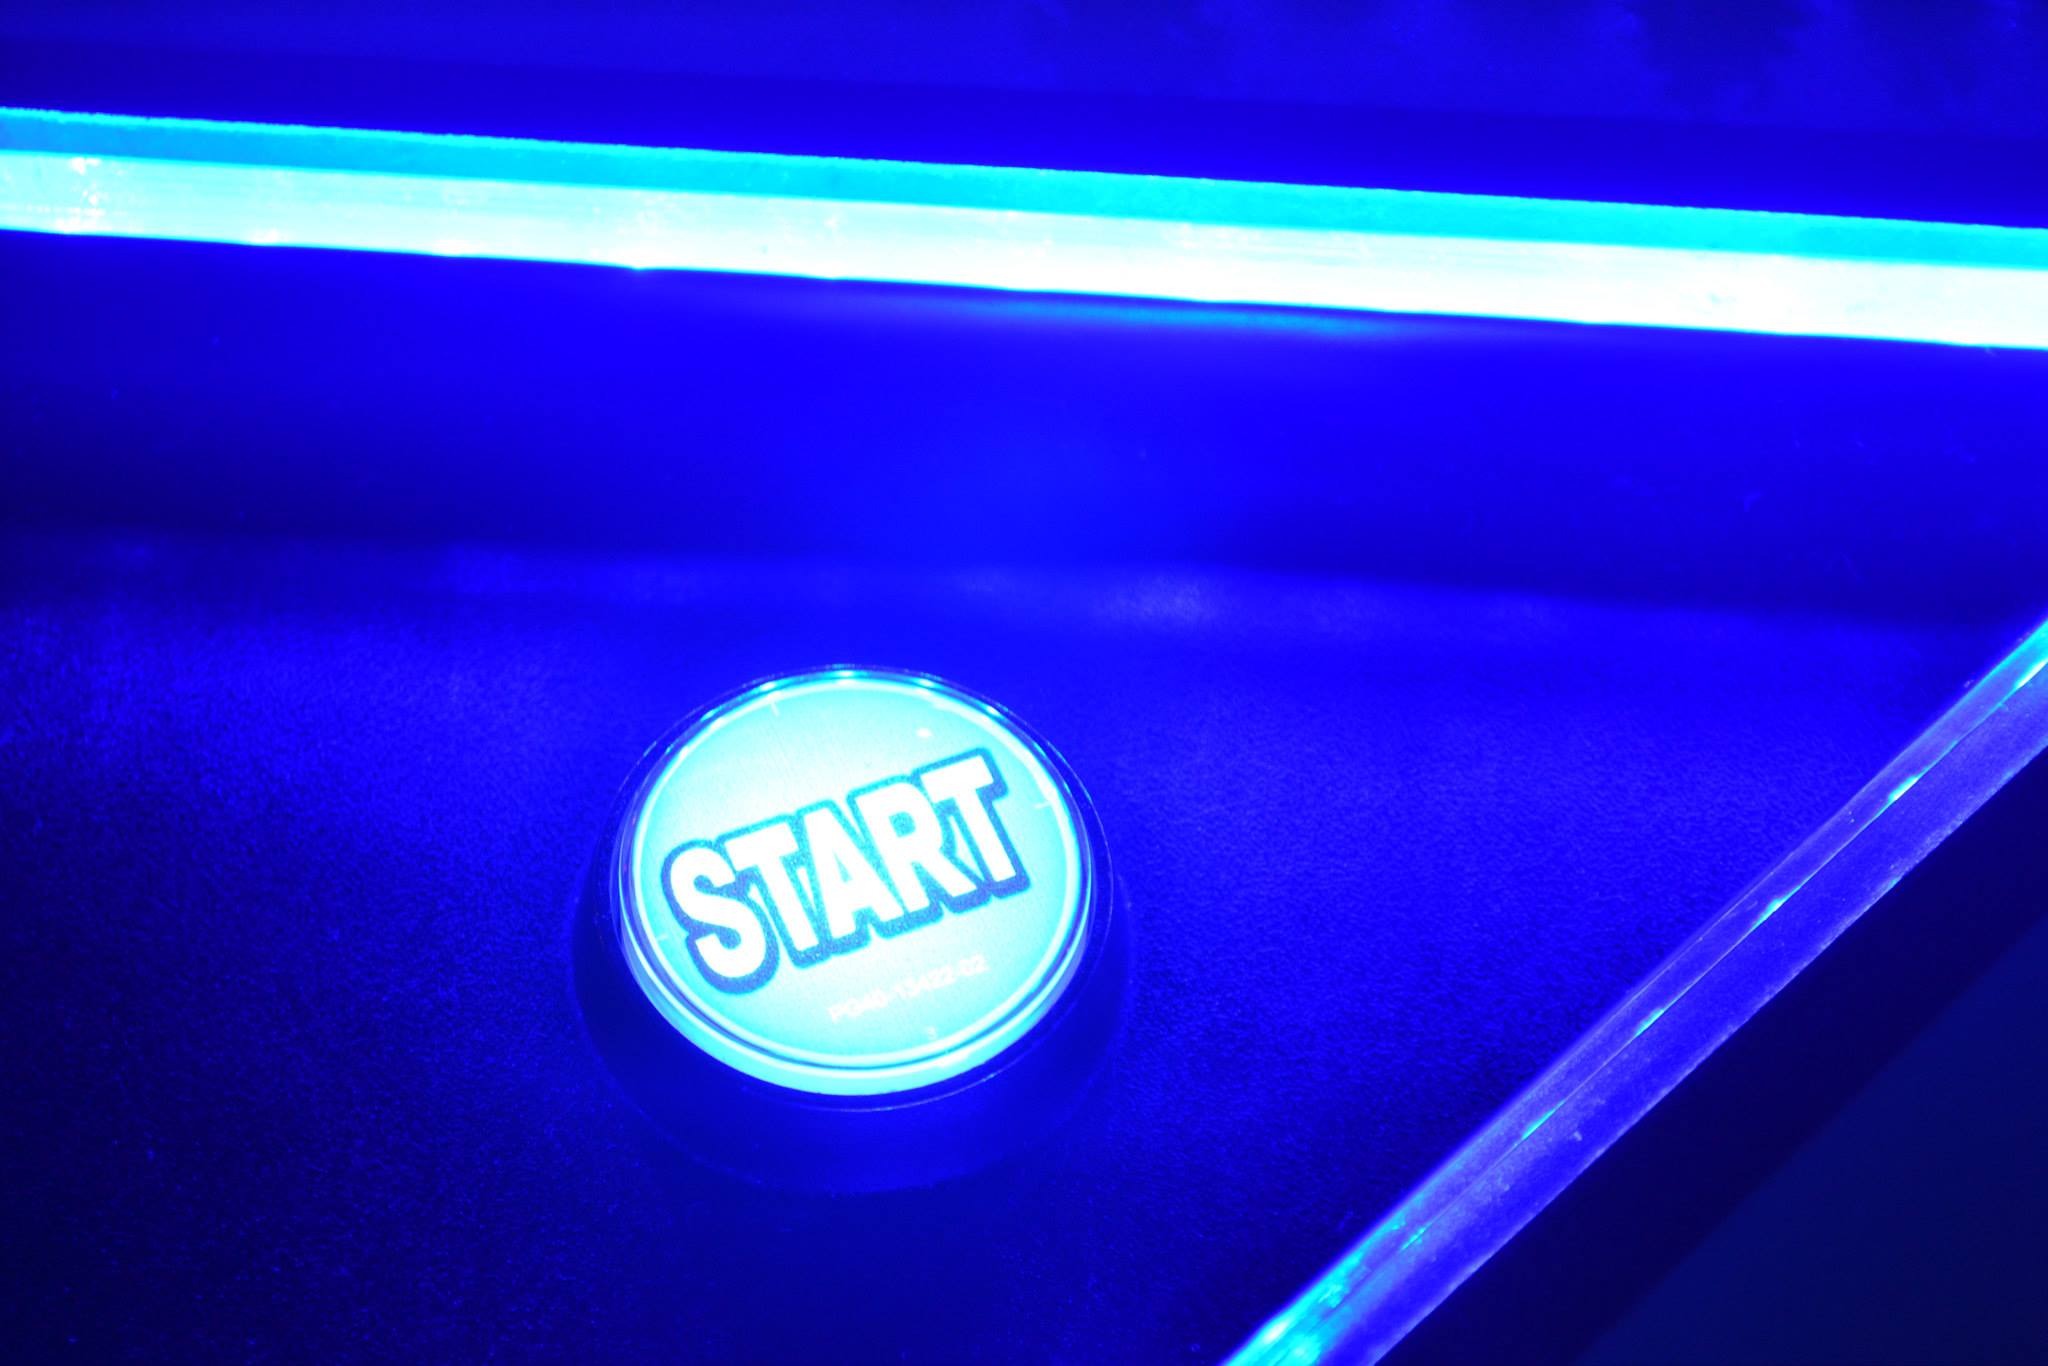
light, game, play, blue, signage, lighting, laser, circle, neon, lens flare, neon sign, arcade, arcades, games, shape, videogame, beginning